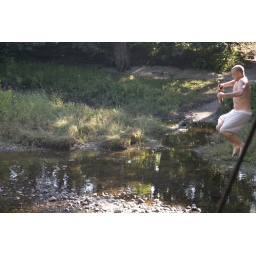
Daredevil jumping from a covered bridge, beers in hand, into a river in Southern, Vermont. Live Free or Die.